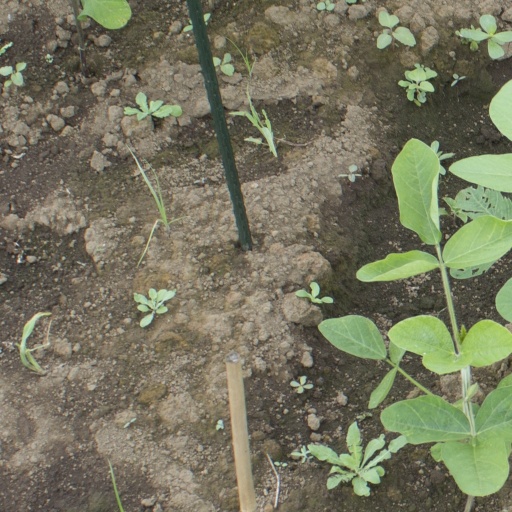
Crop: soybean